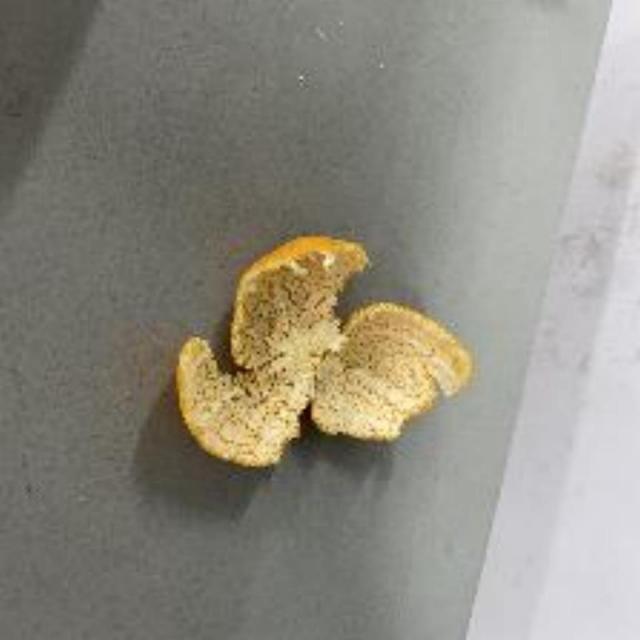
Label: peels